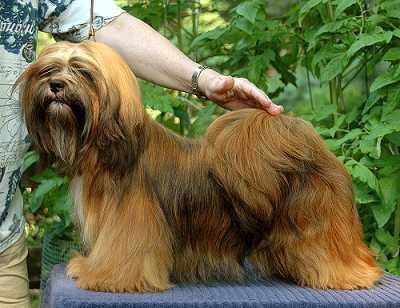
Lhasa